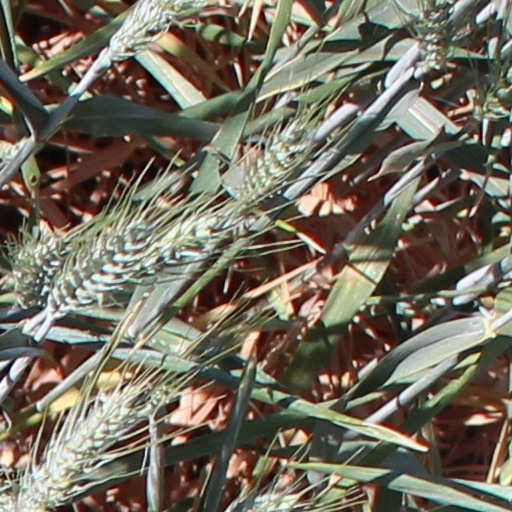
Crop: wheat